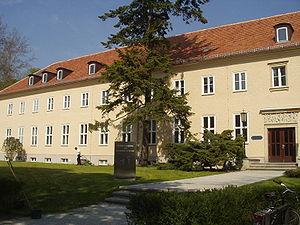
L’Institut fédéral des hautes études de sécurité est un institut de formation supérieure dans le domaine de la politique de sécurité de la République fédérale d’Allemagne, placé sous la tutelle du ministère fédéral de la Défense. Il siège dans un ensemble de bâtiments du château Schönhausen à Berlin-Niederschönhausen.